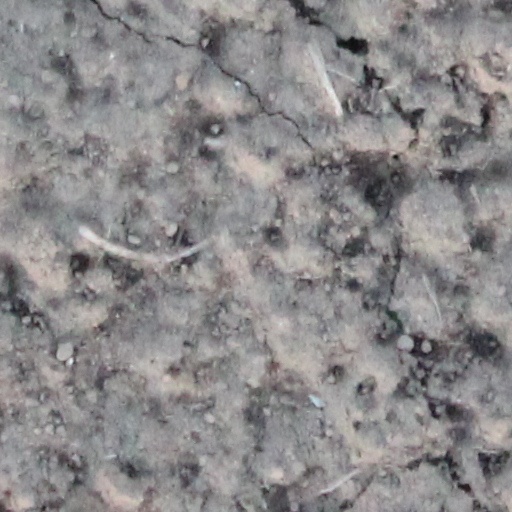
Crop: wheat